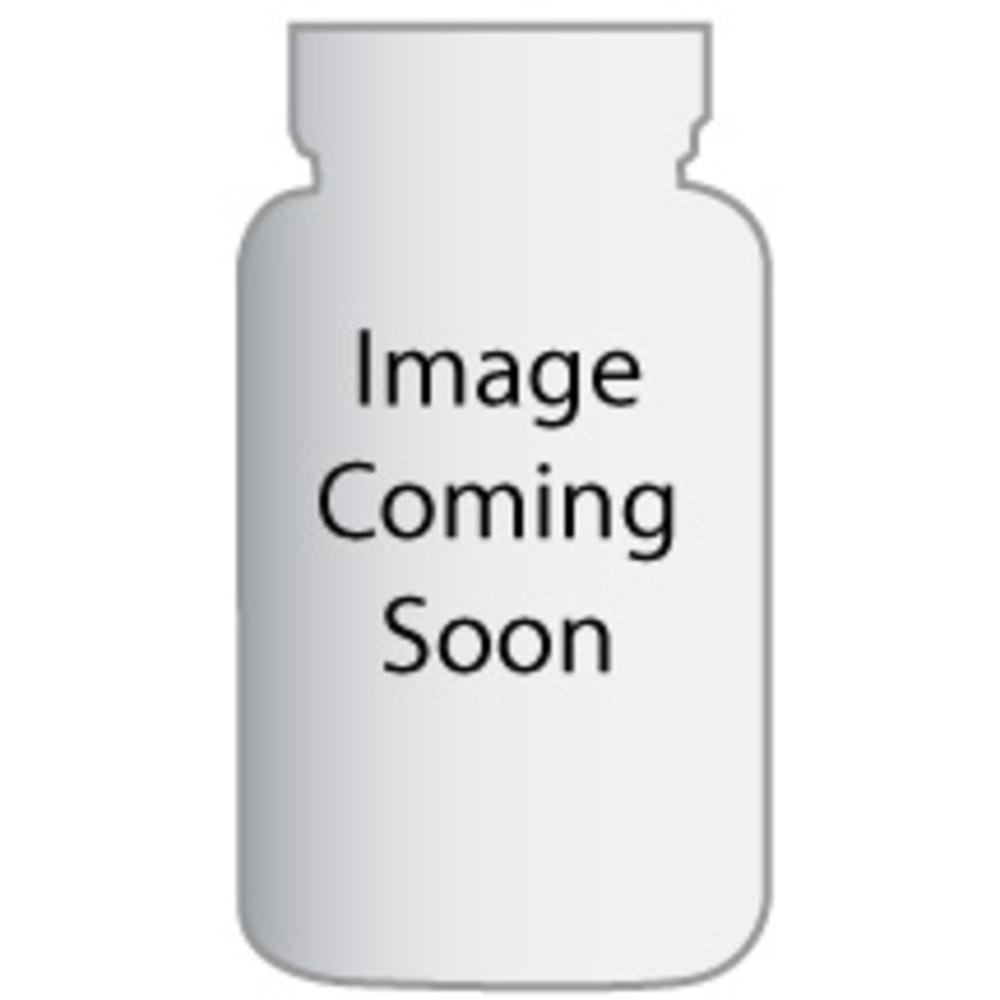
Item Name: Grain Place Foods | Hulled Barley | Organic Non GMO | Kosher | Rich in Wholesome Beta-Glucan Fiber | Great Side Dish or In Soup| Made in Nebraska | 5 lb Bag
Bullet Point 1: HULLED BARLEY 5 LB BAG - Hulled Barley is a good source of selenium, phosphorus, copper and manganese. The fiber content in barley, especially the cholesterol-lowering soluble fiber beta-glucan, makes this versatile grain an excellent addition to the health conscious consumer's diet.
Bullet Point 2: MANY USES - Kosher Hulled barley has only the outer husk removed, and is thus more nutritious than pearled barley, which has husk, bran and germ removed. Barley has a rich, nutlike flavor and chewy consistency that makes it a great addition to soups and stews. It can also serve as a side dish alone or mixed with other grains or as an addition to salads.
Bullet Point 3: ORGANIC BARLEY - Grain Place Foods barley is deliciously organic and non-GMO.
Bullet Point 4: HOW TO COOK - Hulled Barley cooks faster if soaked in water for 6-8 hours before cooking. To cook one cup of hulled barley, add 3 cups of water and bring to a boil, then simmer for 45-60 minutes. For a softer texture, use 4 cups water to 1 cup barley. For a firmer texture, use less water. Yield 3 cups after cooking.
Bullet Point 5: MADE IN NEBRASKA - For the highest quality standards, this hulled barley is proudly made in Nebraska.
Product Description: Bulk Grains Barley Organic Hulled - Single Bulk Item - 5LB Organic Barley Berries are simply barley grains with the hull removed. Hulled barley has a delicious, subtle and nutty flavor to it and cooks to a slightly chewy texture. It has been compared to farro, brown rice and pearled barley but it’s less refined.Barley Berries taste delicious in cold salads topped with vinaigrette or even as a breakfast cereal topped with brown sugar. This grain can be used as a side dish in place of couscous, rice and pasta and is a classic ingredient in beef barley soup.
Value: 80.0
Unit: Ounce

Price: 21.02